Facing (retail)

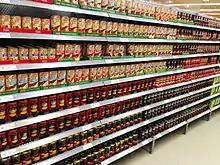
Faced products on a shelf at a Coles supermarket

In the retail industry, facing (also known as blocking, zoning, levelling or dressing) is the practice of pulling products forward to the front of the display or shelf on which they are placed, typically with the items' labels facing forward. This is done to keep a store appearing neat and organized, and can help create the illusion of a perfectly stocked store.